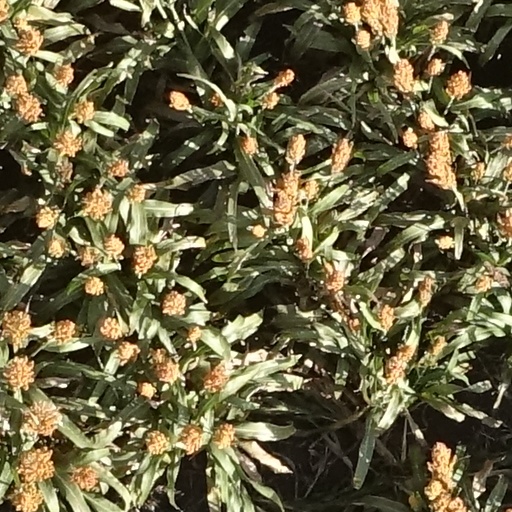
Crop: sorghum